Content Mine

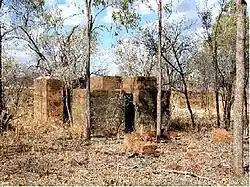
Remains of compressor mounts at the former Content Mine

Content Mine is a heritage-listed former mine at Gulf Developmental Road, Croydon, Shire of Croydon, Queensland, Australia. It was built from 1887 to 1918. It is also known as Content Block Mine. It was added to the Queensland Heritage Register on 4 July 2006.